Charles Alexander Shaw

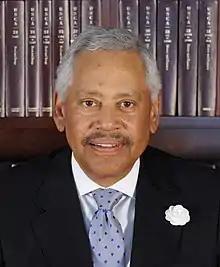

Charles Alexander Shaw (December 31, 1944 – April 12, 2020) was a United States district judge of the United States District Court for the Eastern District of Missouri.